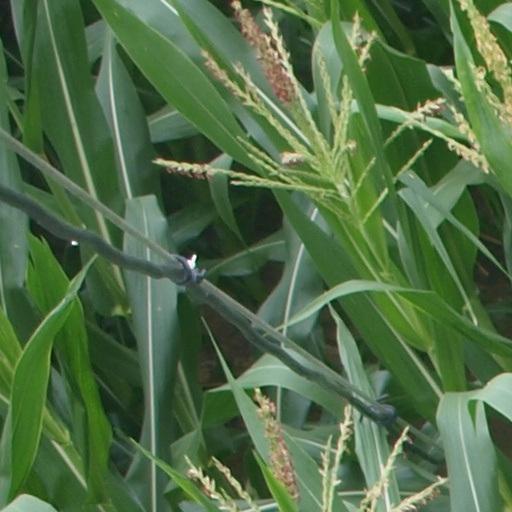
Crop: maize; corn